Jorge Arango

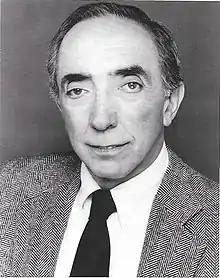

Arango was born in Bogotá, Colombia, and educated in Chile, Colombia and at Harvard. Arango was invited to come to America by the Museum of Modern Art in New York, and the U.S. State Department.